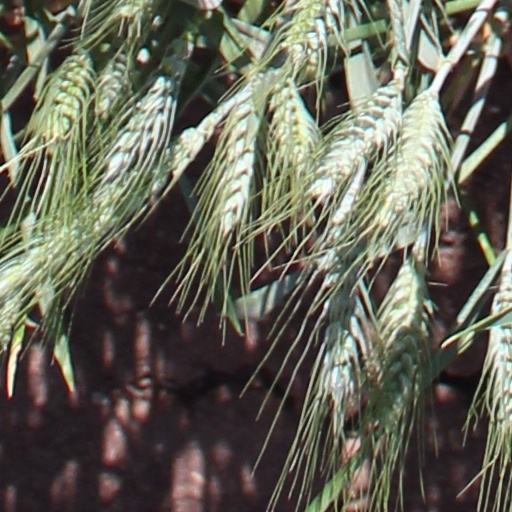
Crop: wheat